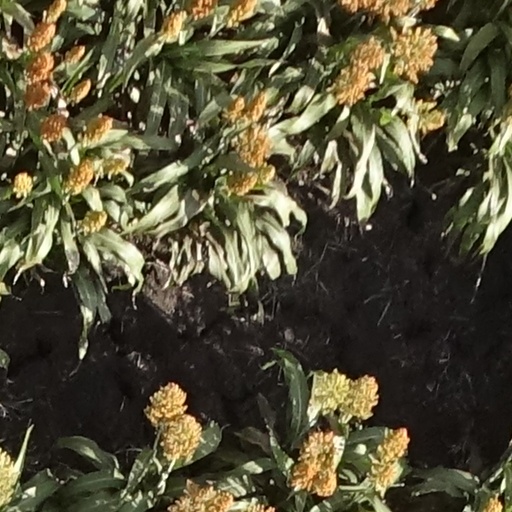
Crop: sorghum